Janne Sirén

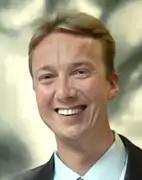
Janne Sirén in 2009

Janne Sirén (born 29 September 1970) is a Finnish art historian and the Peggy Pierce Elfvin Director of the Buffalo AKG Art Museum, formerly known as the Albright–Knox Art Gallery in Buffalo, New York. Before joining the Buffalo AKG Art Museum, Sirén served as Director and City of Helsinki Department Chief at the Helsinki Art Museum from 2007 to 2013. Prior to that, he served as Director of the Tampere Art Museum from 2004 to 2007.